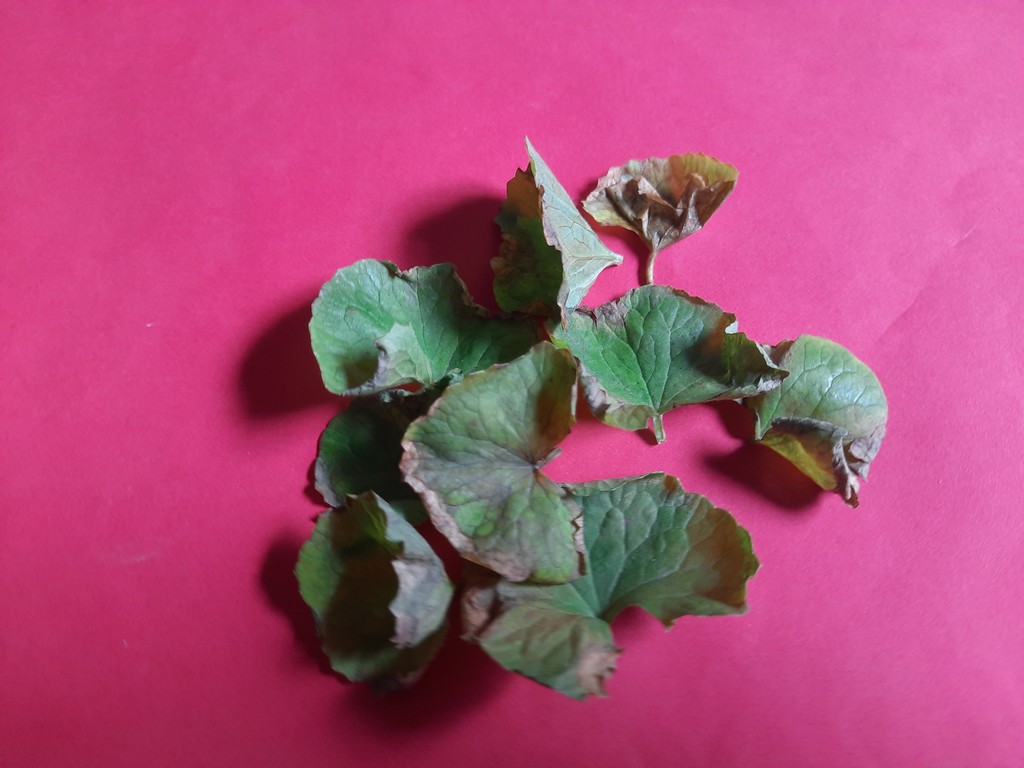
Label: Unhealthy